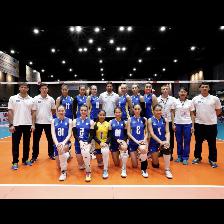
Label: Human